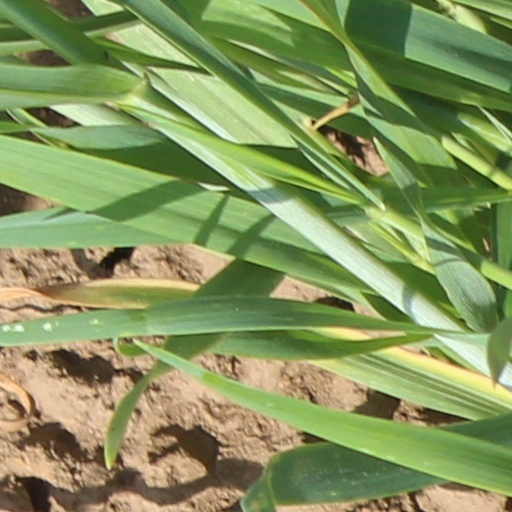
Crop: wheat